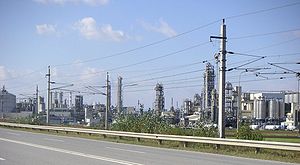
OMV AG
OMV's raffinaderi i Schwechat/Wien i Østrig.
OMV AG er en østrigsk olie-, naturgas og kemikoncern. Virksomheden er med en omsætning på ca. 20 mia. Euro og 33.665 ansatte Østrigs største virksomhed. OMV står både for råstofindvinding, raffinering og detailsalg og har aktiviteter i 13 lande i central- og østeuropa.